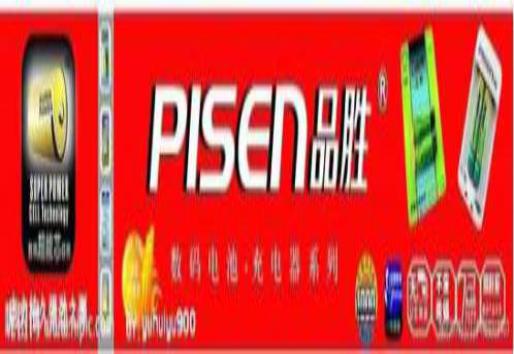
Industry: Electronic